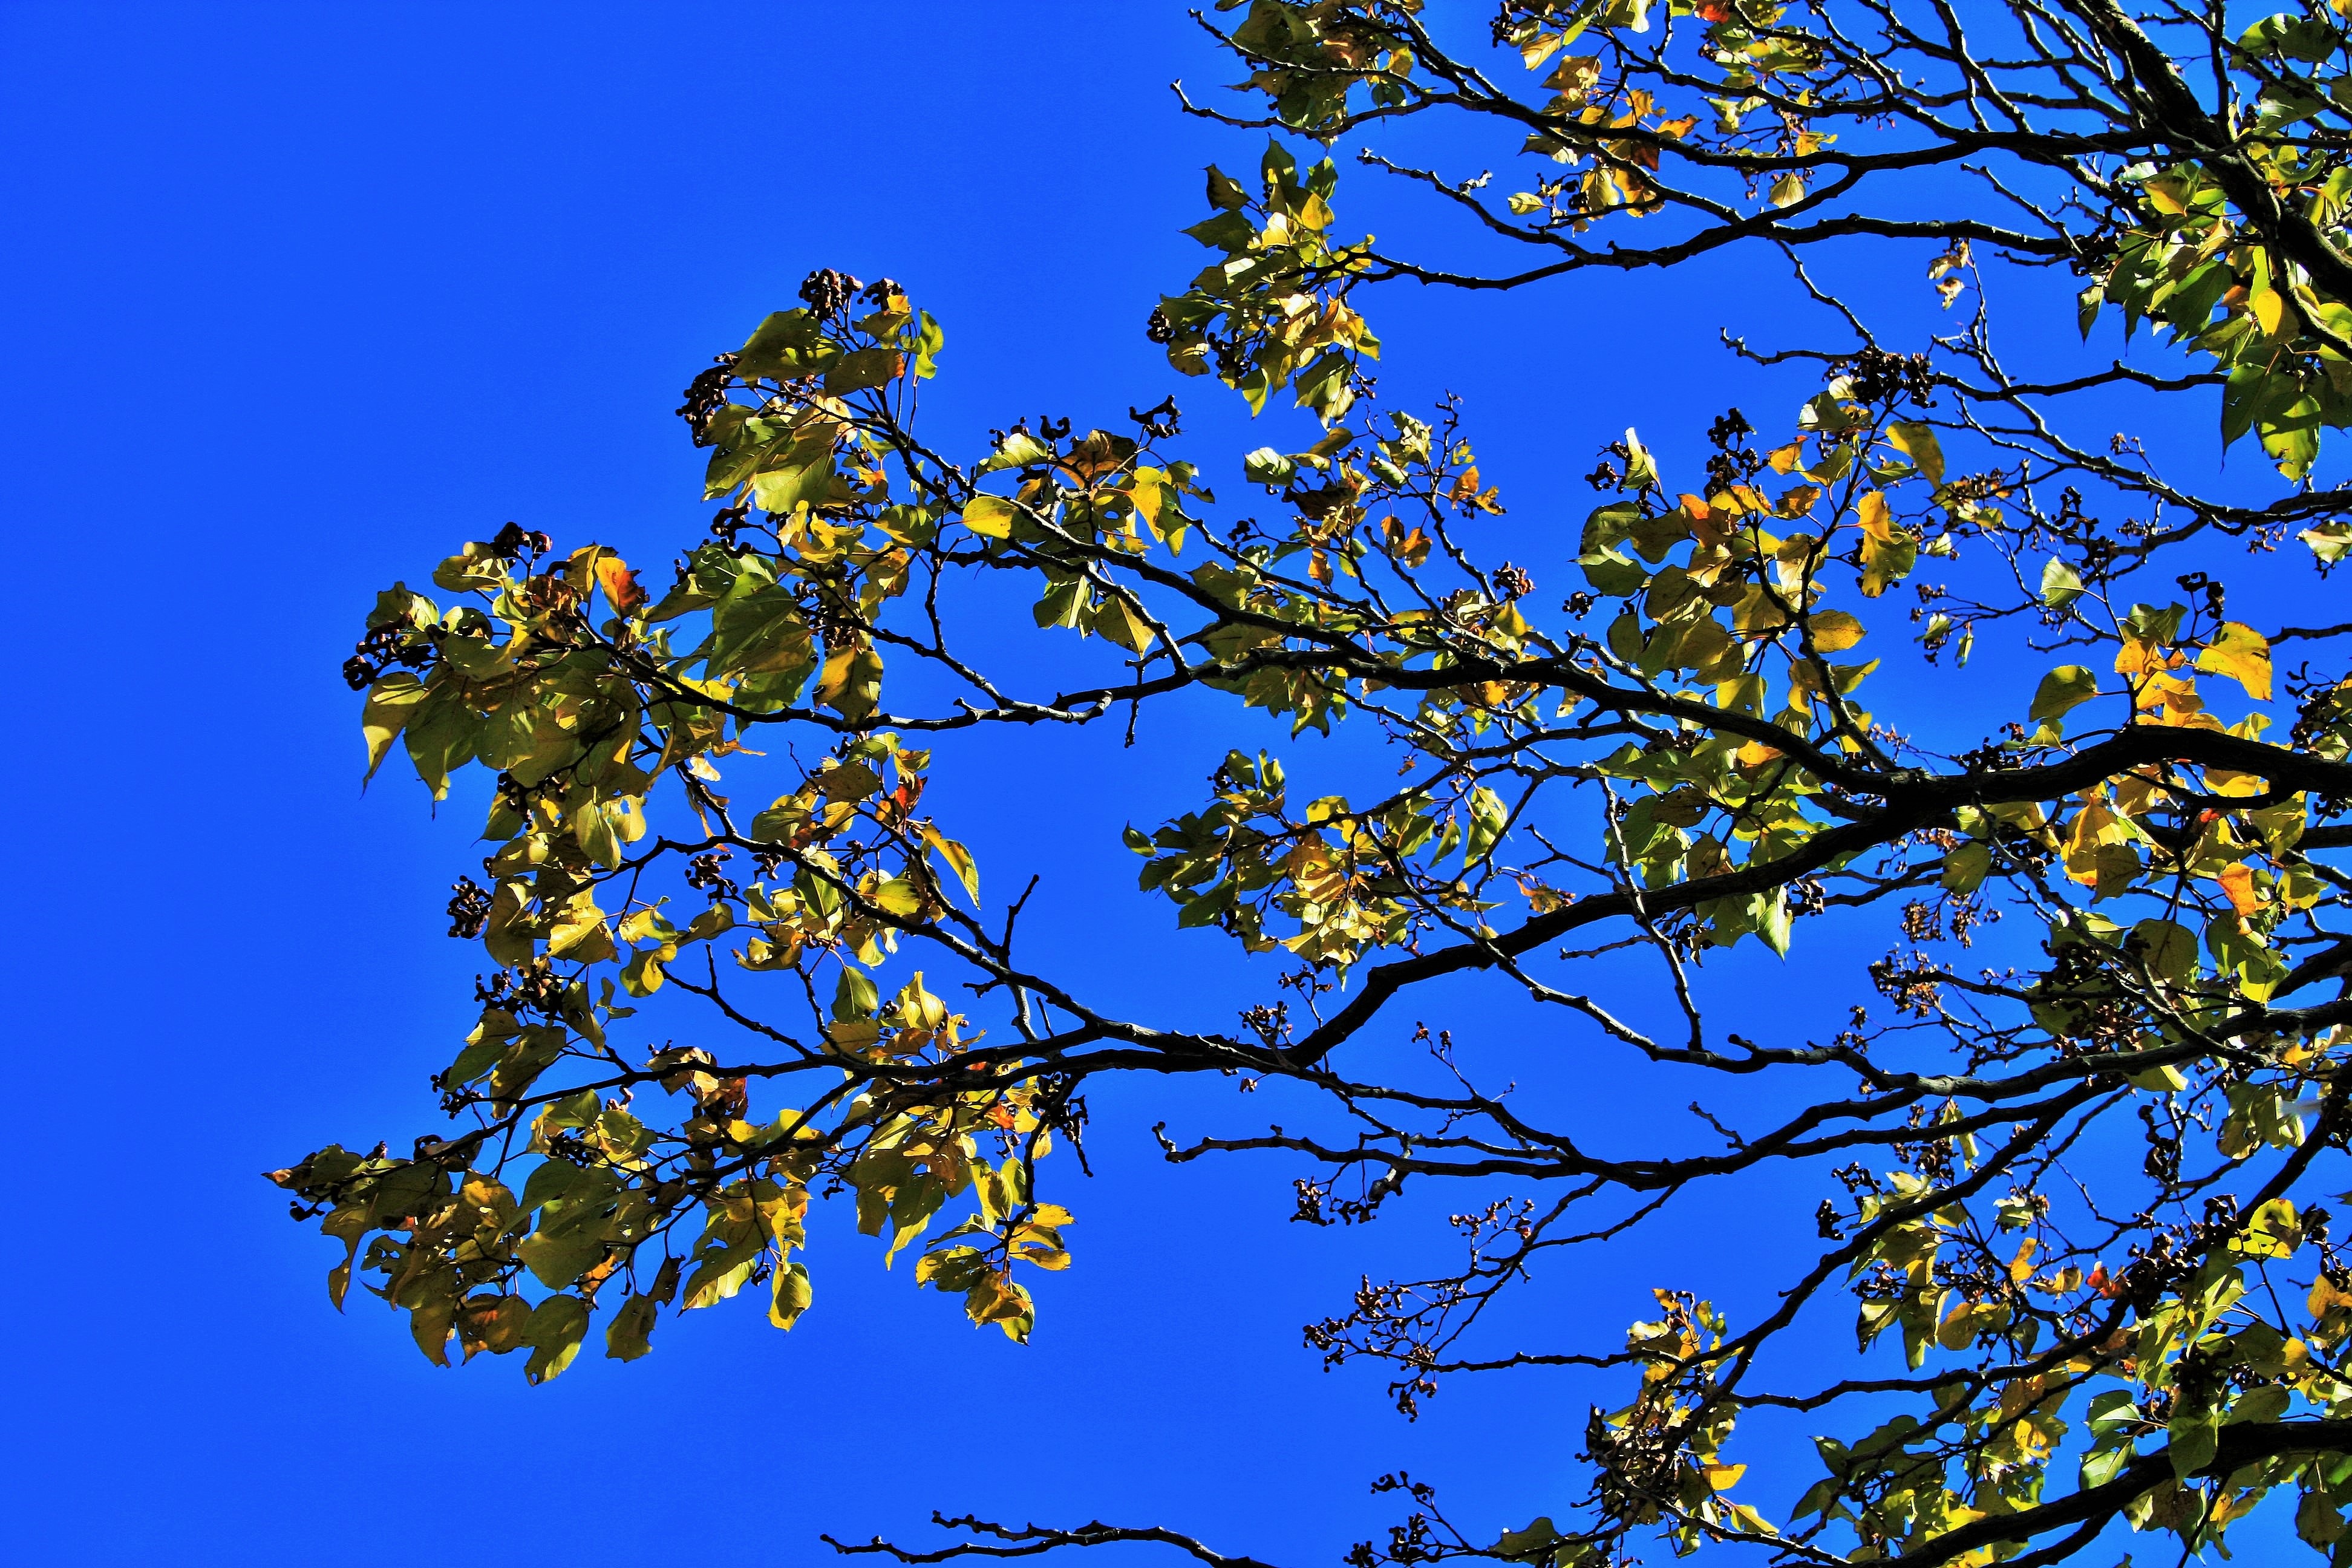
tree, nature, branch, blossom, plant, sky, sunlight, leaf, flower, autumn, botany, blue, yellow, flora, leaves, shrub, flowering plant, woody plant, land plant, japanese raisin